Spencer Cemetery

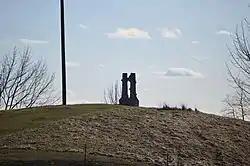
Silhouetted on the hilltop

Spencer Cemetery is a historic cemetery located at Cameron, Marshall County, West Virginia. The cemetery includes just one grave monument and two related headstones for John W. "Jack" Spencer (1841–1914) and his third wife, Eva "Effie" (Winters) Spencer (1866–1919). The eight foot-tall carved limestone marker is in the shape of two tree trunks with entwined branches. It includes an engraved badge of the Grand Army of the Republic (GAR).